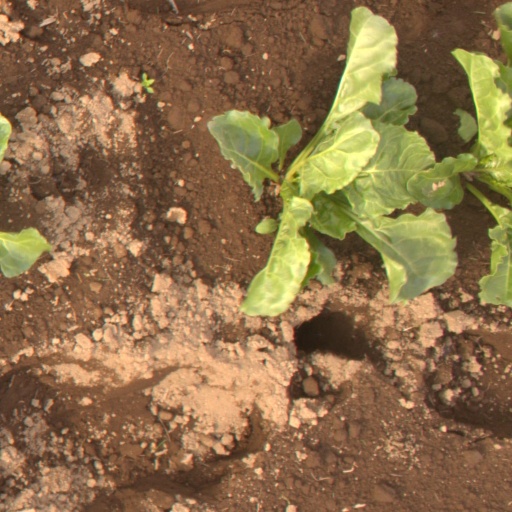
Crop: sugar beet